Ethnic groups in Baltimore

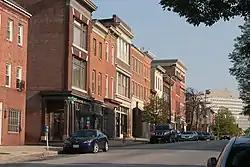
Eutaw Street in the Seton Hill Historic District, Baltimore's former Frenchtown, August 2011.

In the 2000 United States Census, there were 6,976 Native Americans in the Baltimore metropolitan area, making up 0.3% of the area's population. The majority of the Native Americans living in Baltimore belong to the Lumbee, Piscataway tribe, and Cherokee tribes. The Lumbee are originally from North Carolina, where they are concentrated in Robeson County. During the early and mid-20th century, the same wave of migration that brought large numbers of African Americans from the Deep South and poor White people from Appalachia also brought many people from the Lumbee tribe. The Baltimore American Indian Center was established in 1968 in order to serve the needs of this community. In 2011 the center established a Native American heritage museum, including exhibits on Lumbee art and culture. The urban Lumbee and other Native Americans in Baltimore are concentrated in the 6 blocks around Baltimore Street in East Baltimore.